Andrade Port of Entry

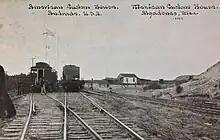
The Andrade-Los Algodones border crossing as seen in 1911

This crossing was established in 1909, when the Southern Pacific Railroad constructed a branch that crossed the border at this location. Both the US and Mexico had Custom houses, primarily for the inspection of trains. A parallel road soon followed. By 1960, the railroad had been abandoned. In the 1990s, medical tourism grew significantly in Los Algodones, with numerous dentists and pharmacies establishing offices primarily for US customers, which contributes to the continued heavy pedestrian crossing numbers